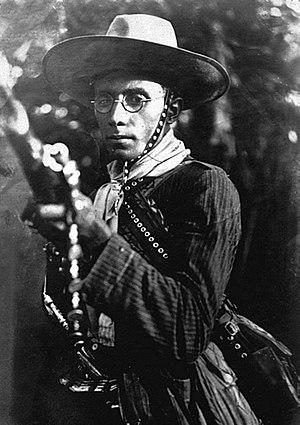
Virgulino Ferreira da Silva, mieux connu sous le nom de Lampião, né le 7 juin 1897 près de Serra Talhada et mort le 28 juillet 1938 à Poço Redondo dans le Sergipe, est un chef des bandits comptant parmi les plus célèbres du Cangaço, une forme de banditisme endémique au Nord-Est du Brésil dans les années 1920 et 1930.